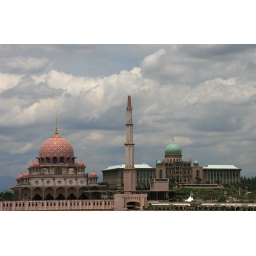
The Putra mosque and the prime Minister's office building (green dome) in the background.